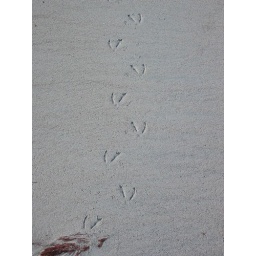
Tracks of a little bird in the sand